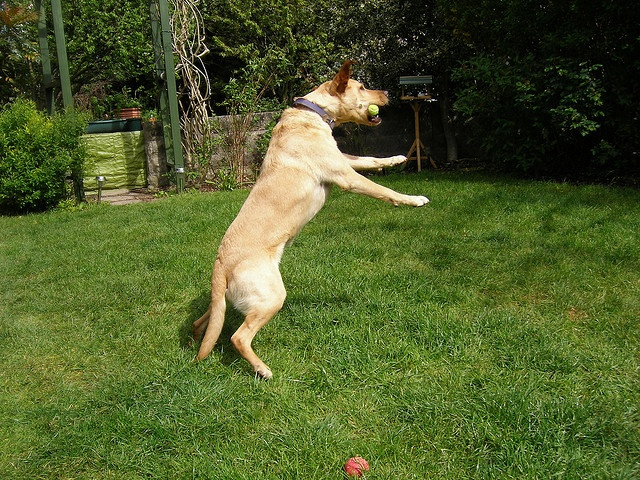
A dog up on its hind legs, catching a ball in its mouth.
The dog is have a ball in his mouth.
a dog that has a ball in his head
A ball in the mouth of a dog.
Hey Don standing on behind legs catching a ball